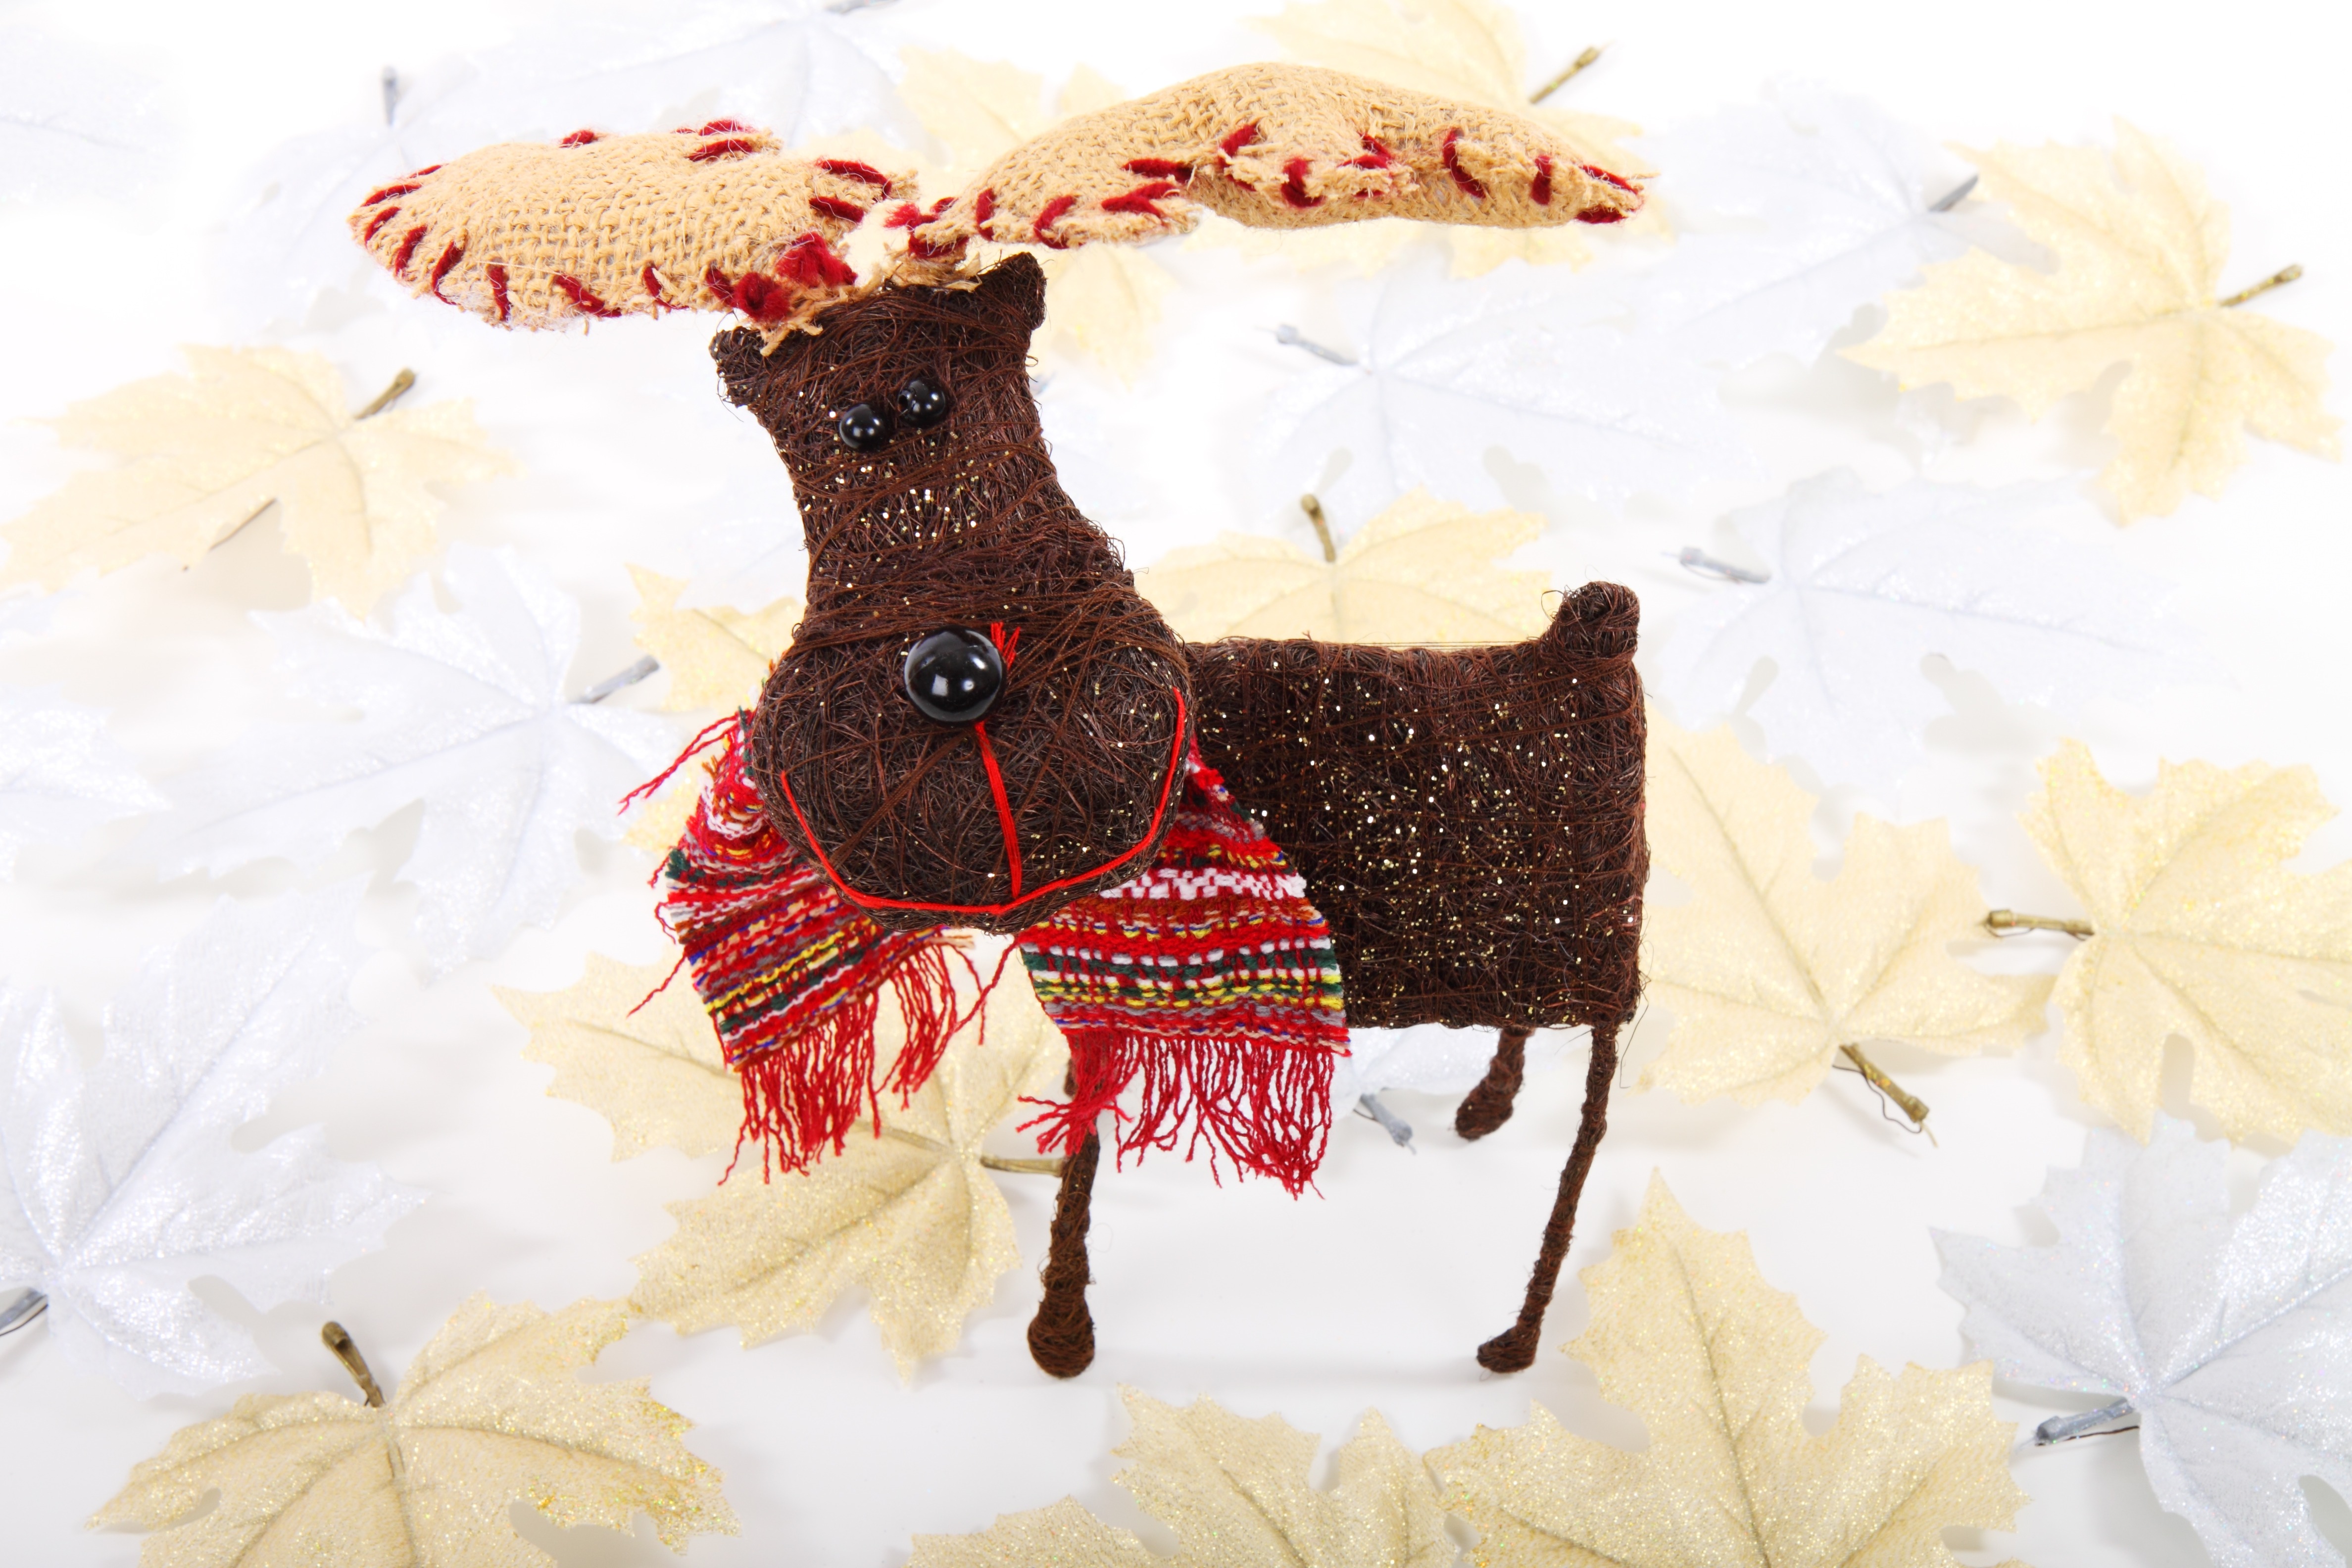
leaf, flower, animal, cute, celebration, deer, decoration, holiday, christmas, christmas decoration, leaves, art, reindeer, noel, xmas, rudolf